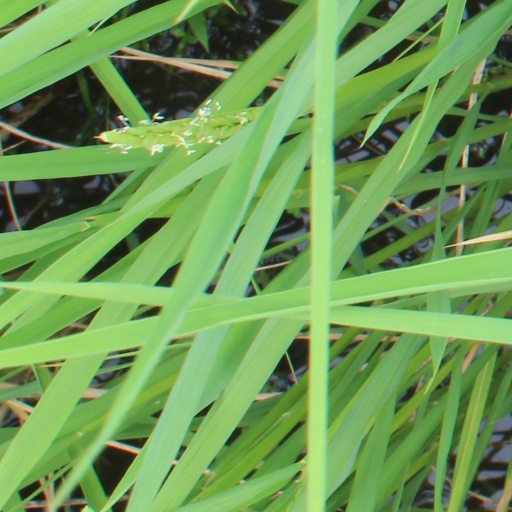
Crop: rice